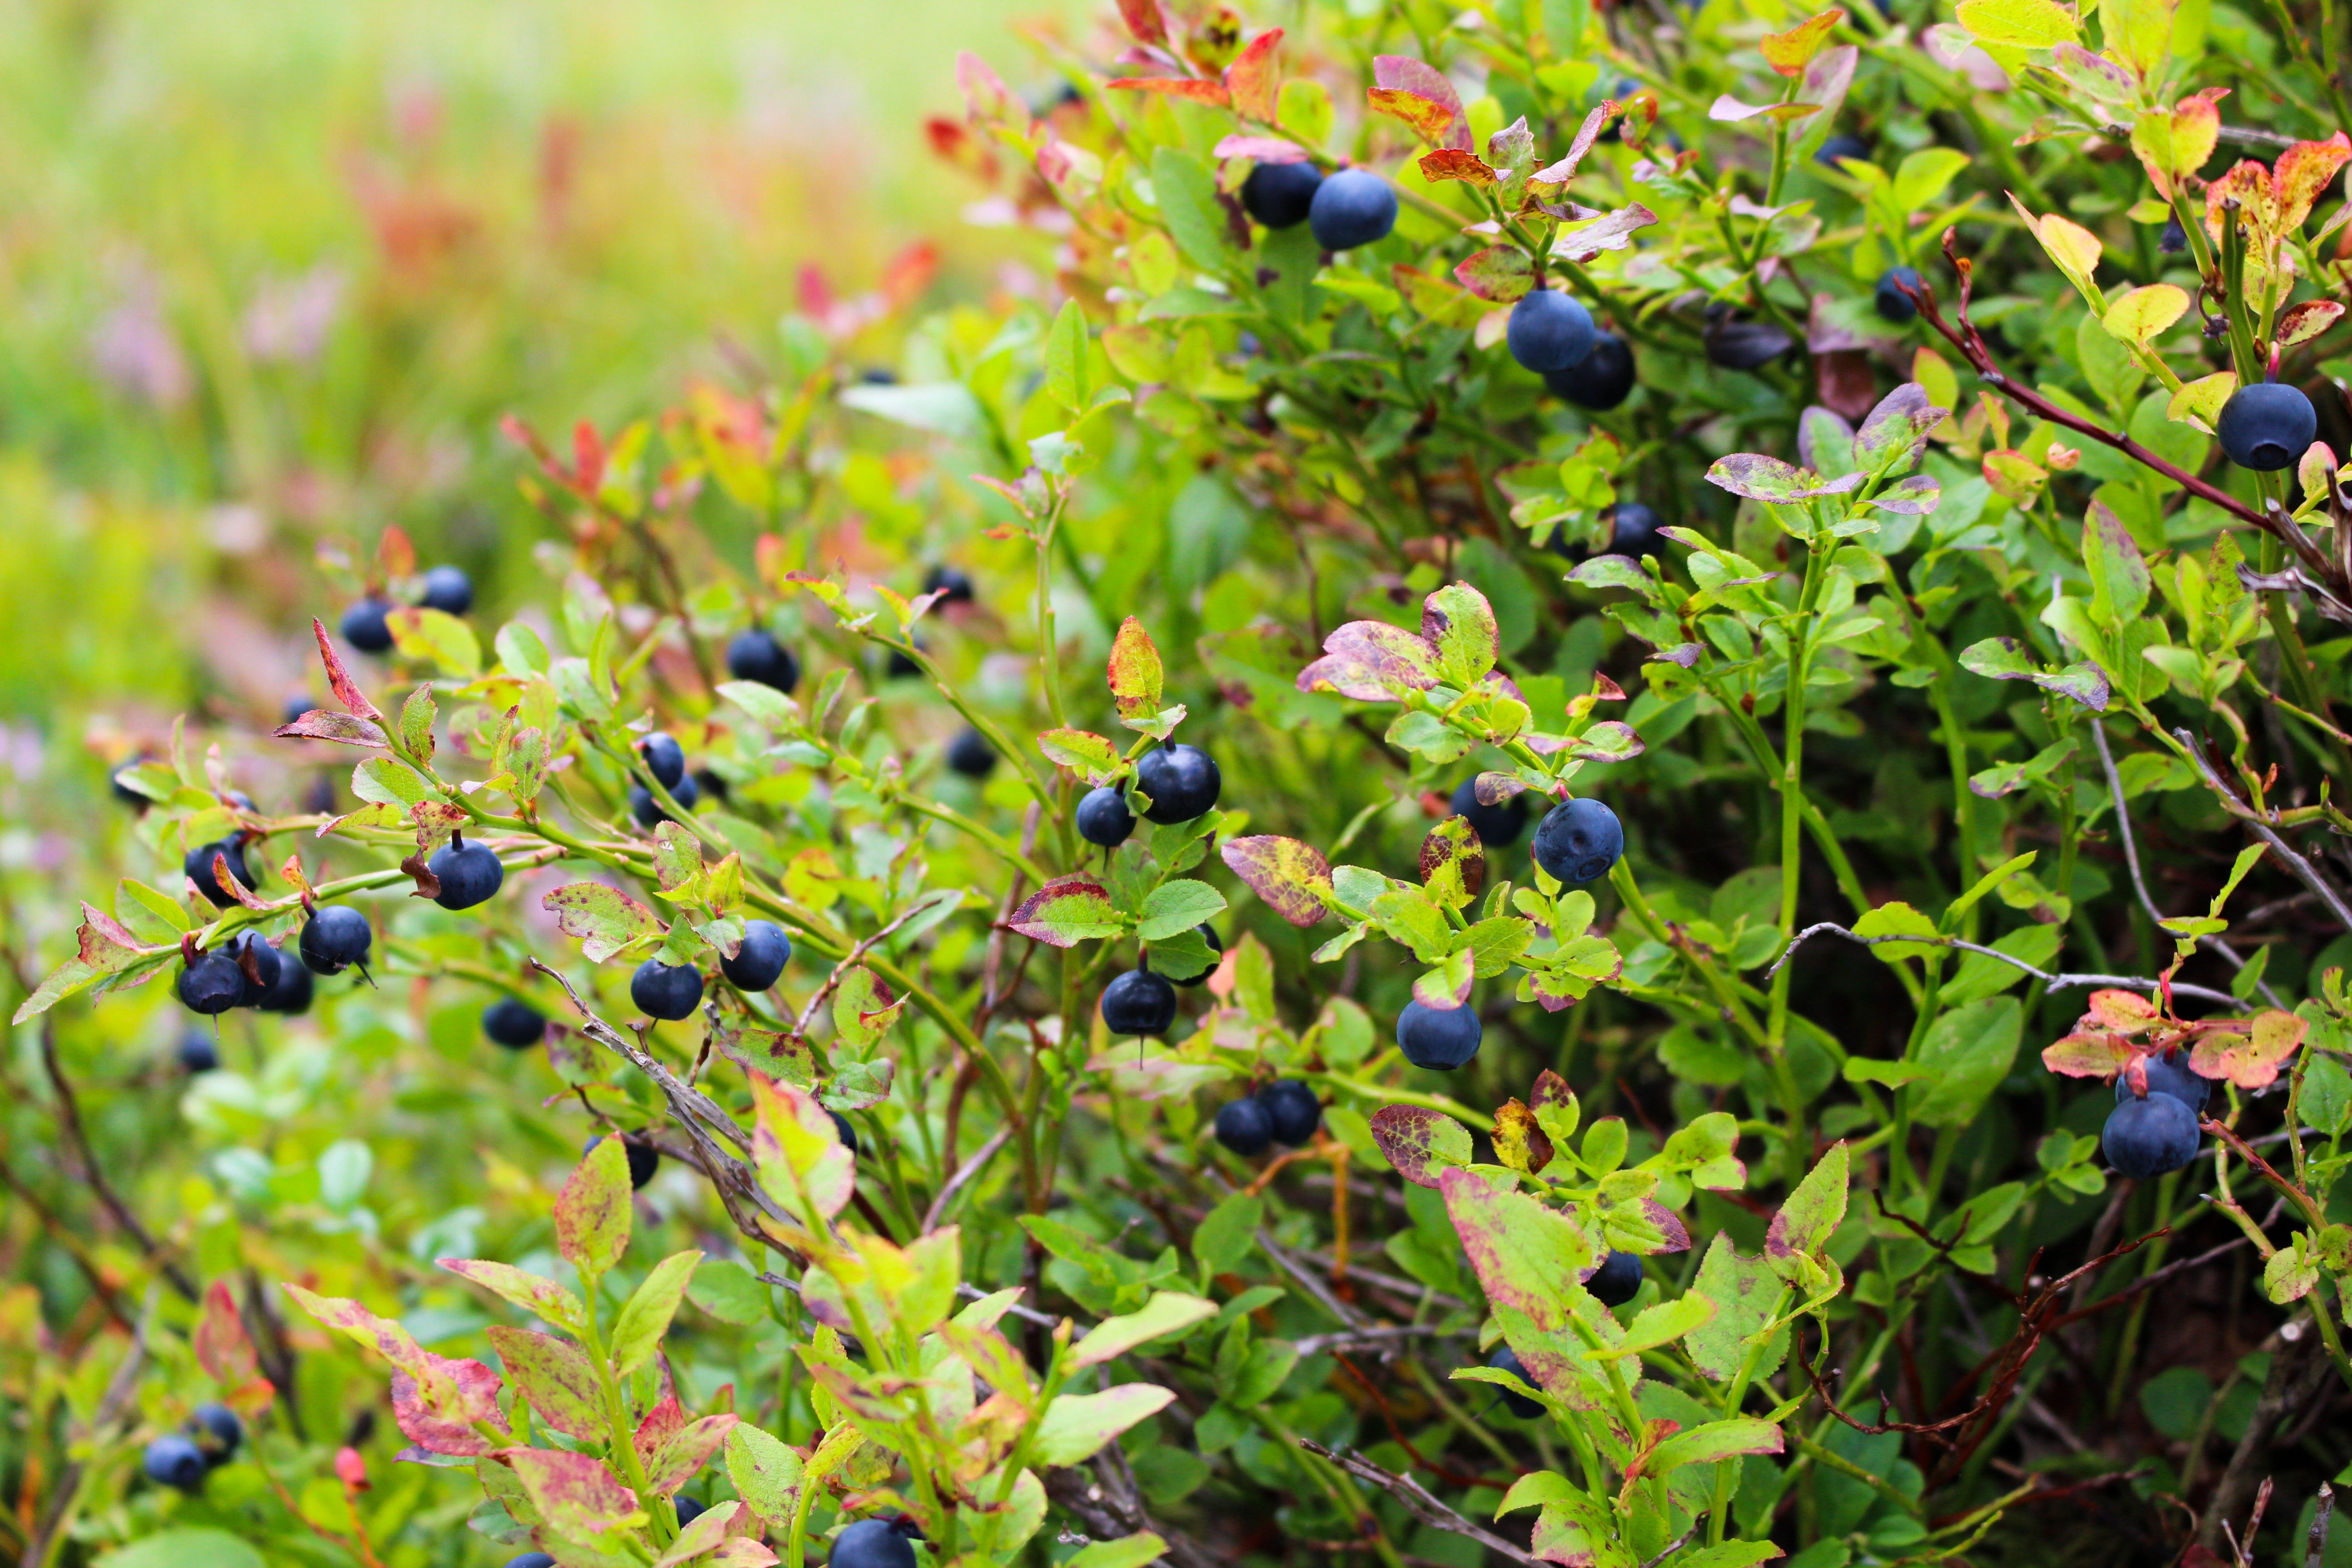
nature, forest, outdoor, blossom, plant, hiking, meadow, berry, sweet, leaf, fall, flower, summer, bowl, food, green, produce, natural, autumn, blueberry, fresh, botany, blue, garden, pink, lifestyle, breakfast, healthy, snack, dessert, flora, delicious, cereal, wildflower, smoothie, vitamin, woods, eating, september, jelly, nutrition, blueberries, shrub, antioxidants, fiber, diet, norway, heather, norwegian, organic, august, macro photography, flowering plant, vitamin c, blueberry muffin, blueberry jam, blueberry smoothie, flavonoids, anticancer, digestion, high fibre, digestive, bilberry, annual plant, land plant